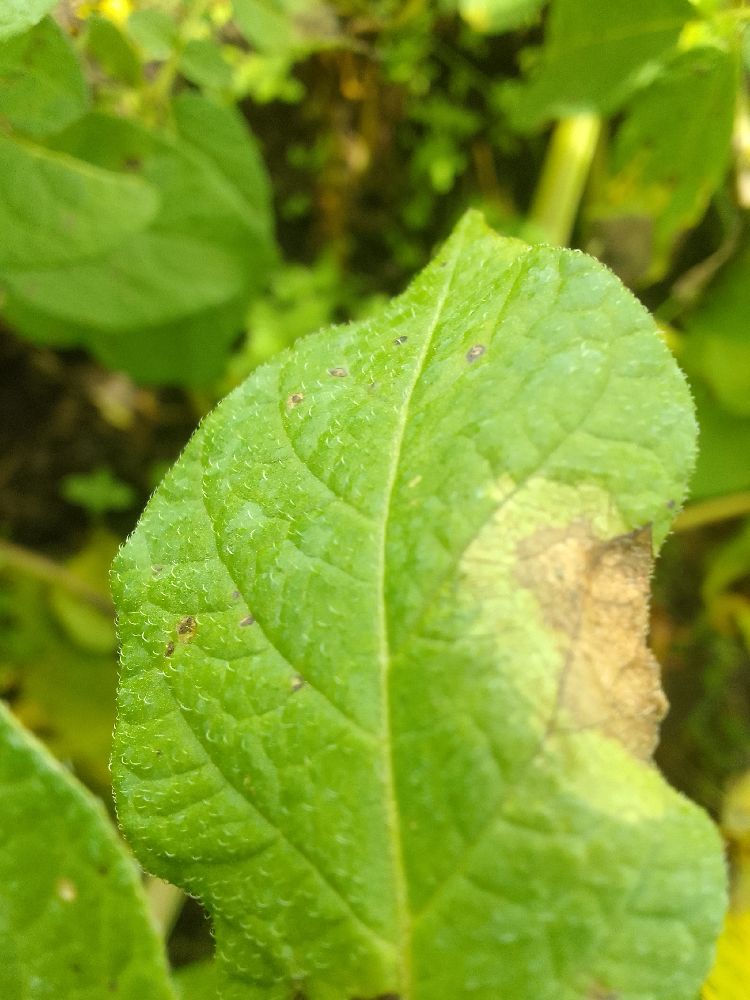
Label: Late blight